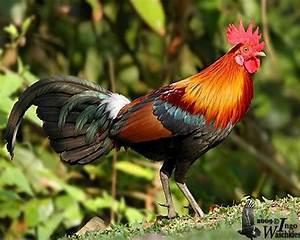
chicken